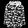
Label: Coat